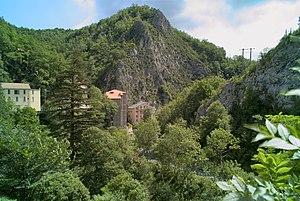
Chapelle Saint-Isidore, La Preste, Prats-de-Mollo-la-Preste (Pyrénées-Orientales, Languedoc-Roussillon, France), La Jonquera (Haut-Ampurdan, Catalogne, Espagne) Català: Capella Sant Isidre, La Presta, Prats de Molló i la Presta (Pirineus Orientals, Llenguadoc-Rosselló, França), La Jonquera (Alt Empordà, Catalunya, Espanya) Español: Capilla San Isidro, La Preste, Prats-de-Mollo-la-Preste (Pirineos Orientales, Languedoc-Rosellón, Francia), La Junquera (Alto Ampurdán, Cataluña, España) This image was created with Luminance HDR.